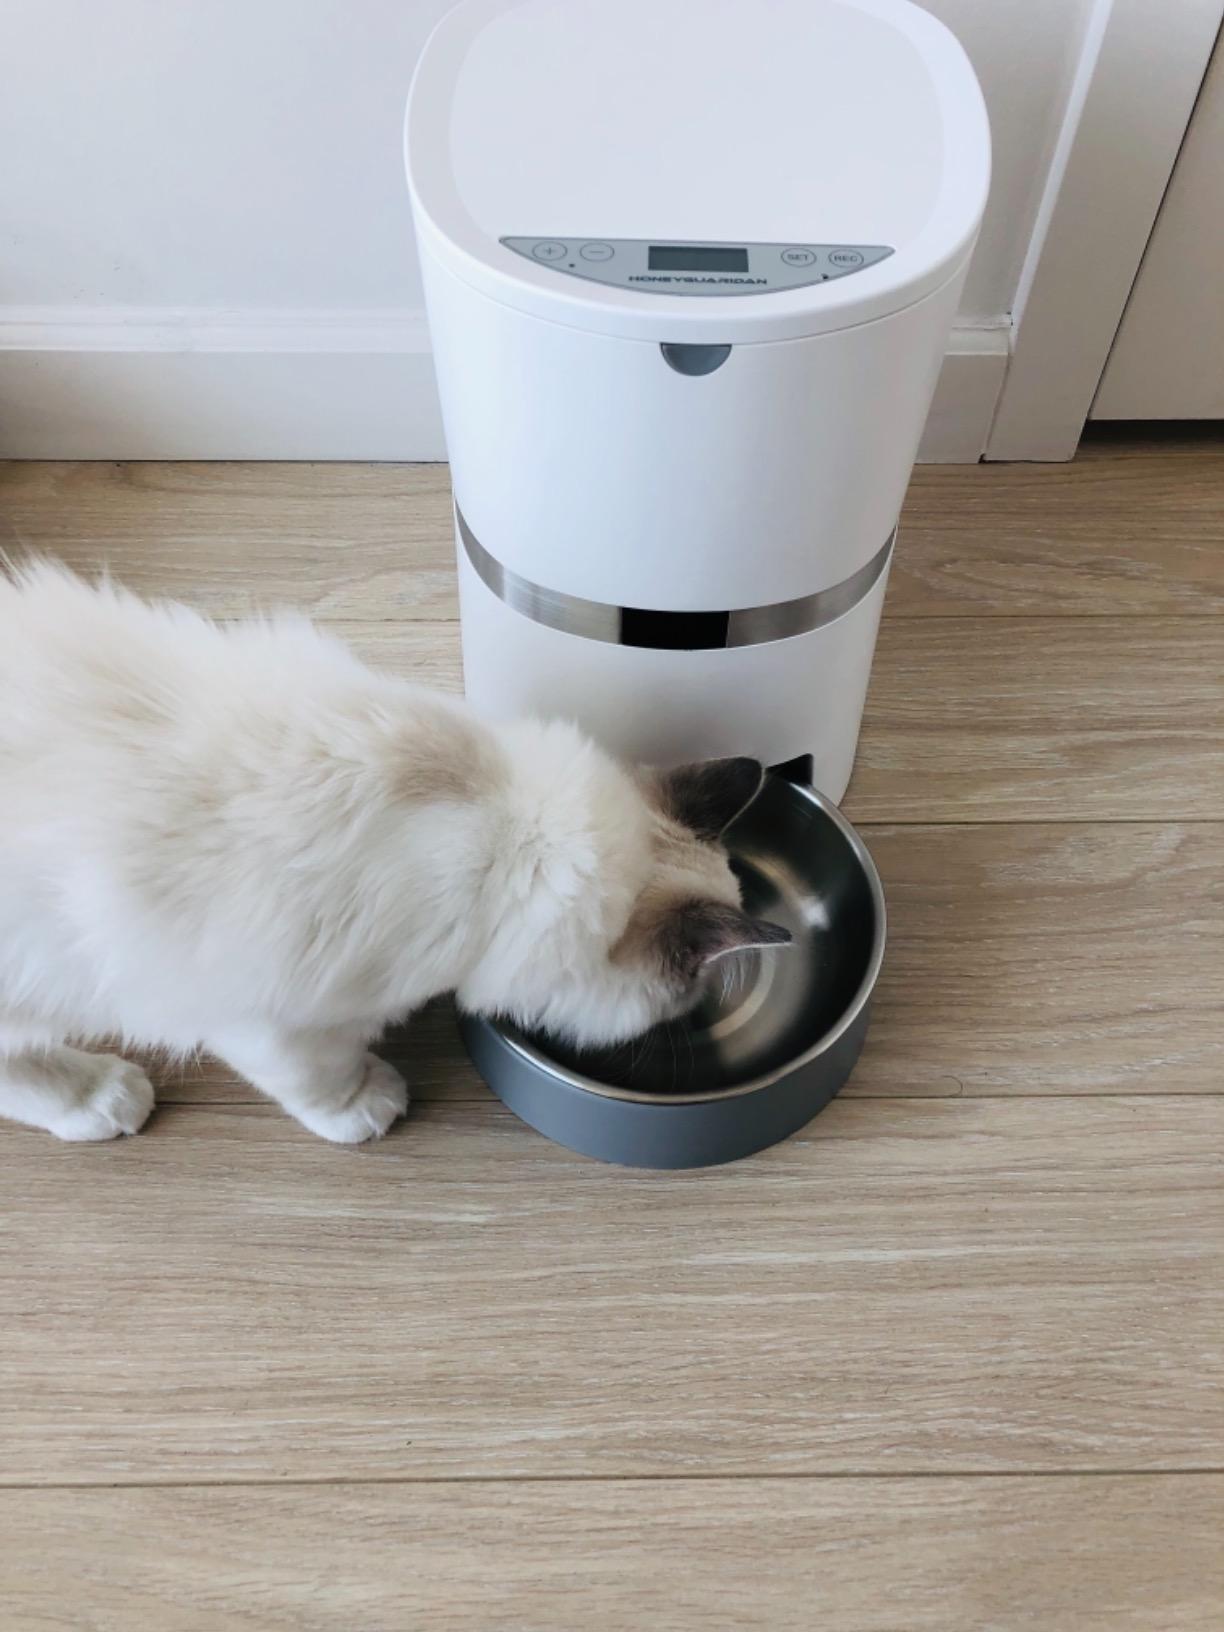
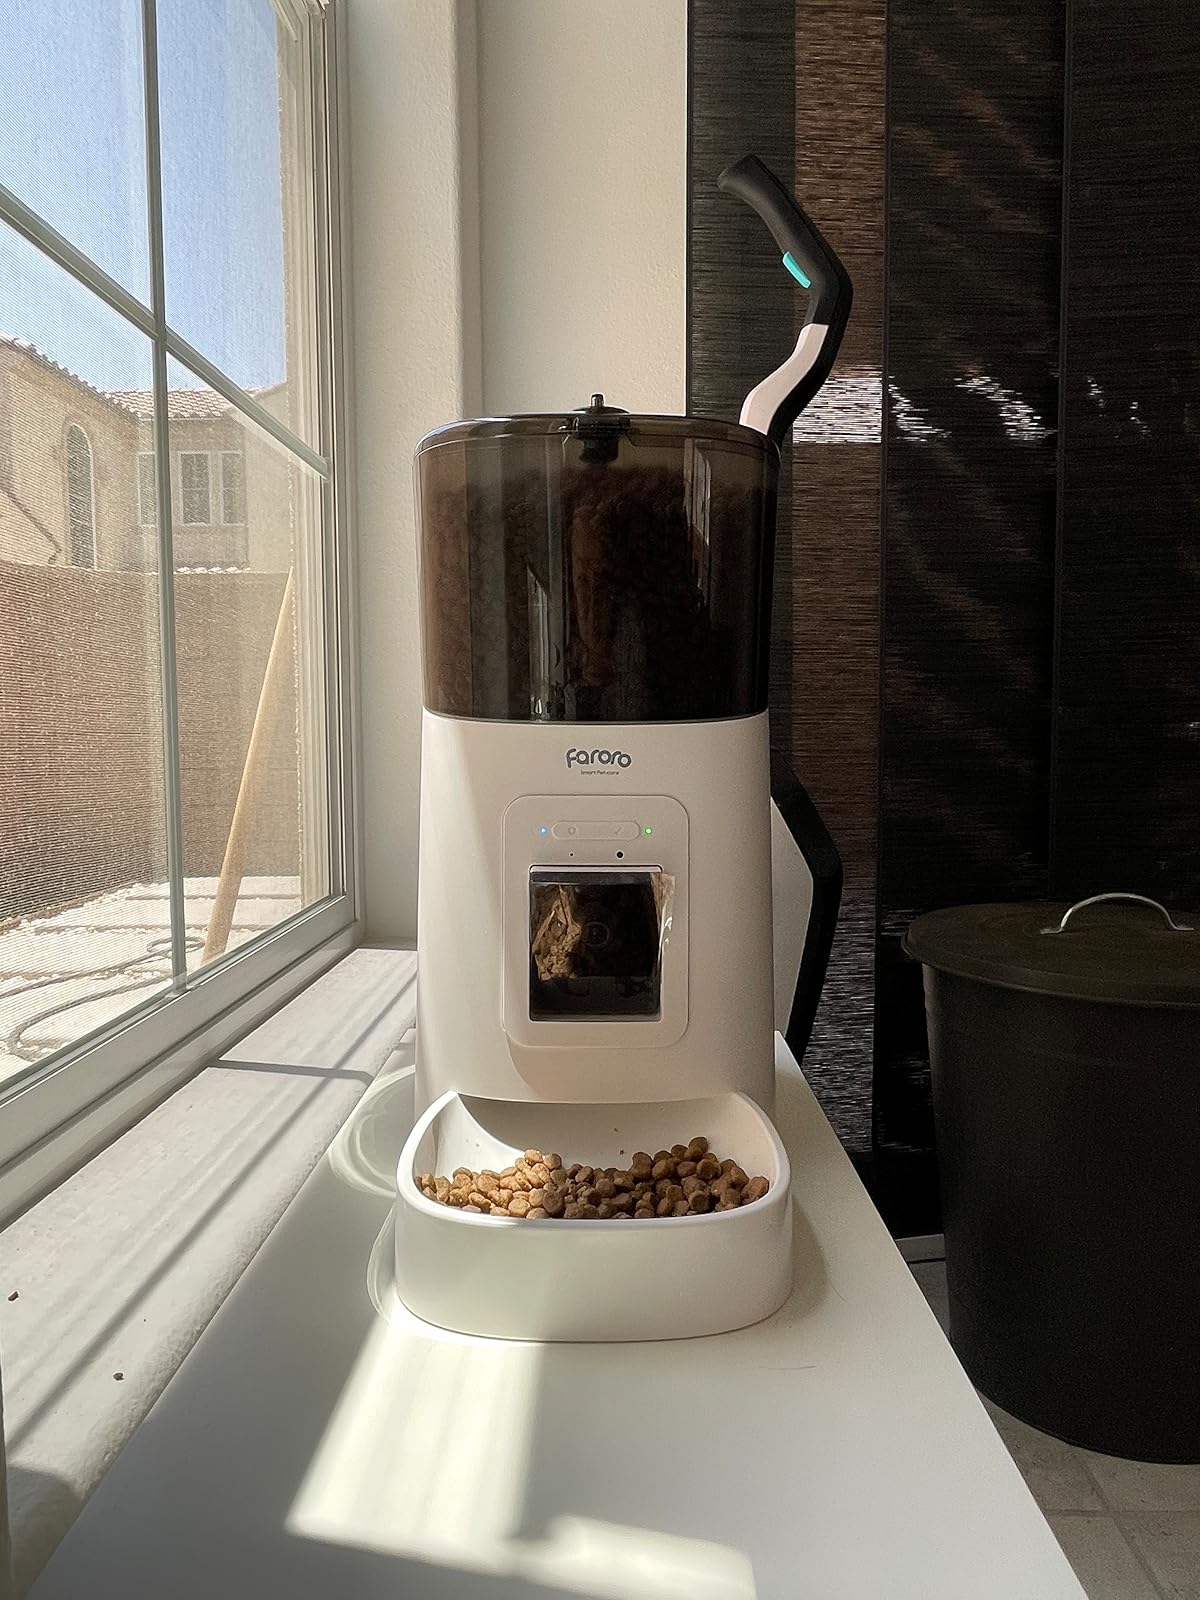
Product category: items_feeder
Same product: no